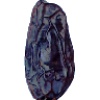
Label: Dates 1